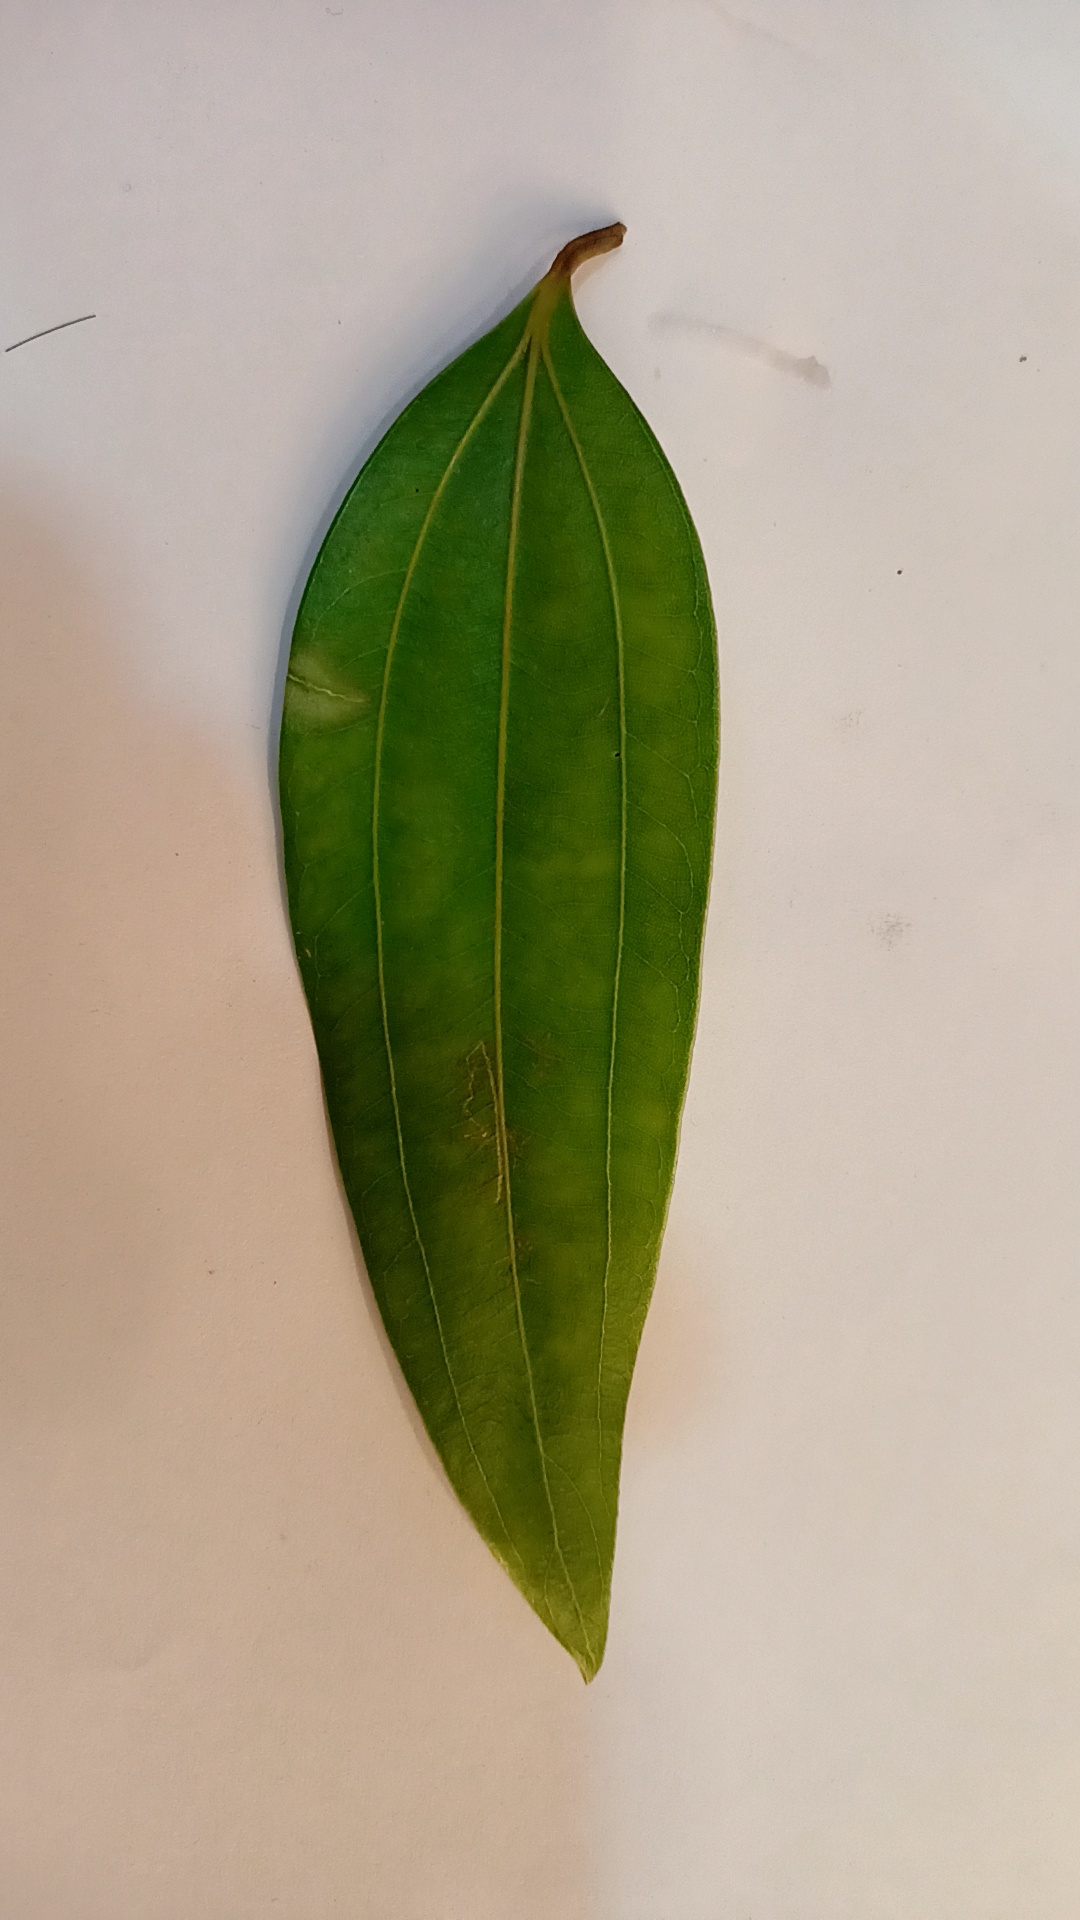
Label: Healthy